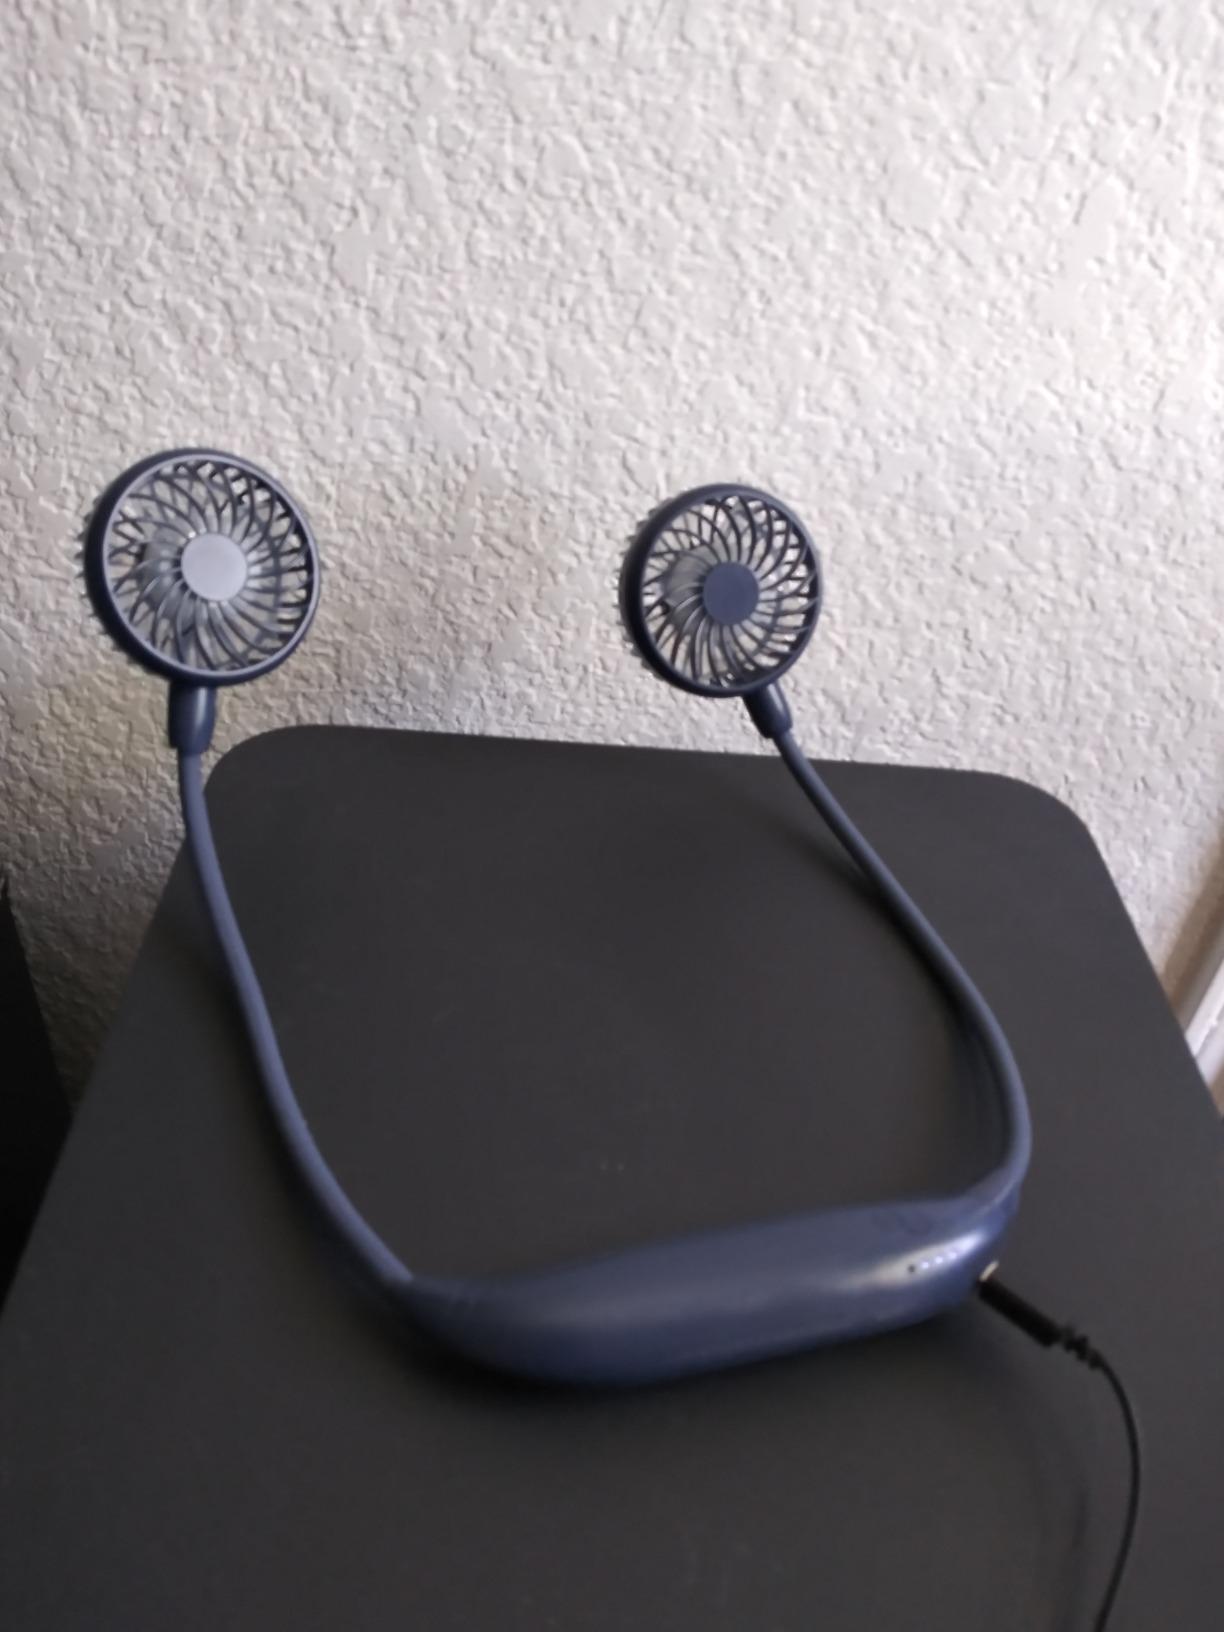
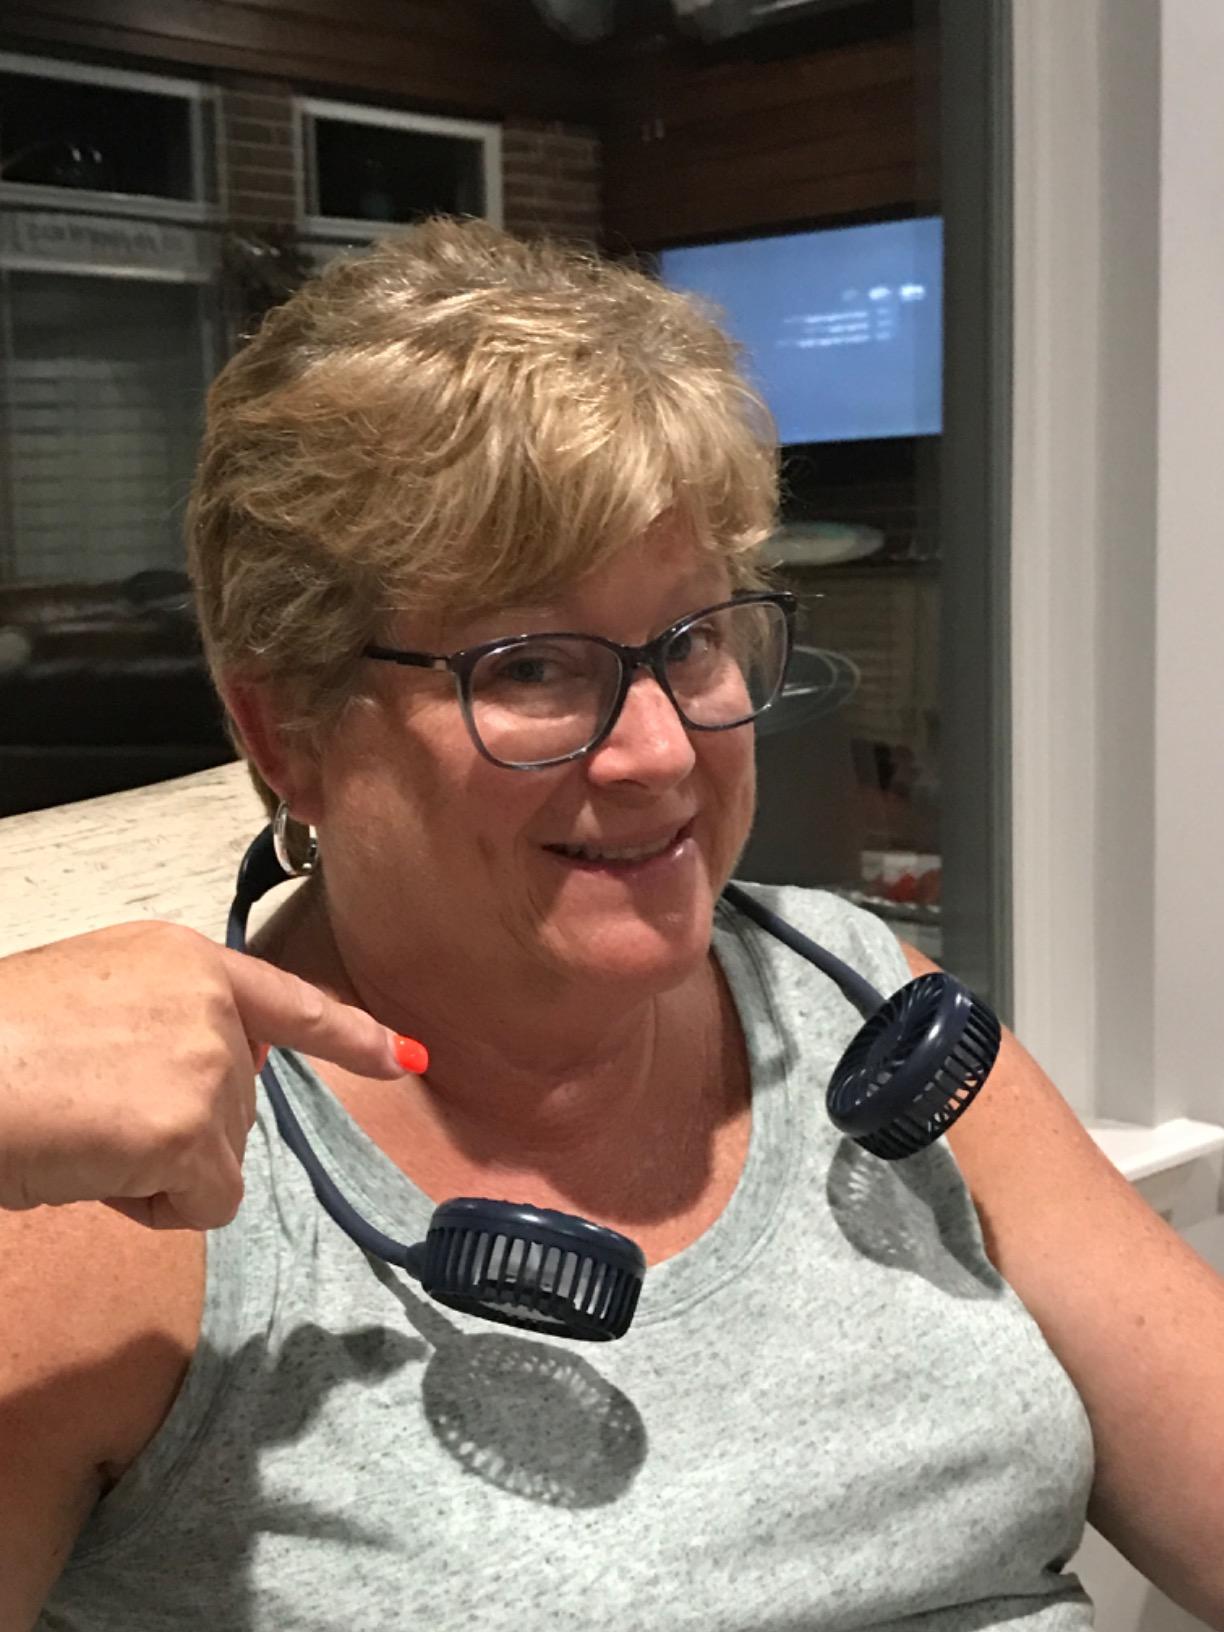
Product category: fan
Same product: yes